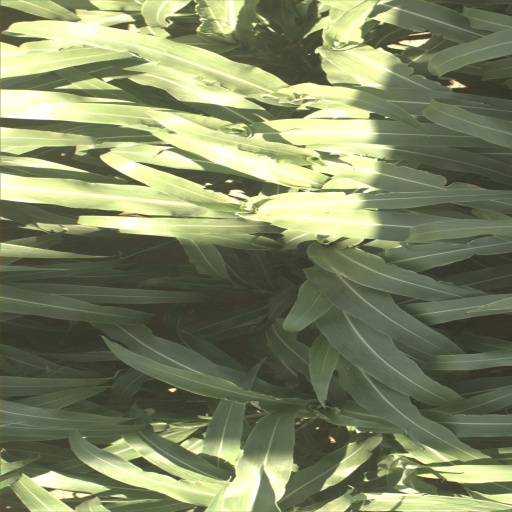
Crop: sorghum